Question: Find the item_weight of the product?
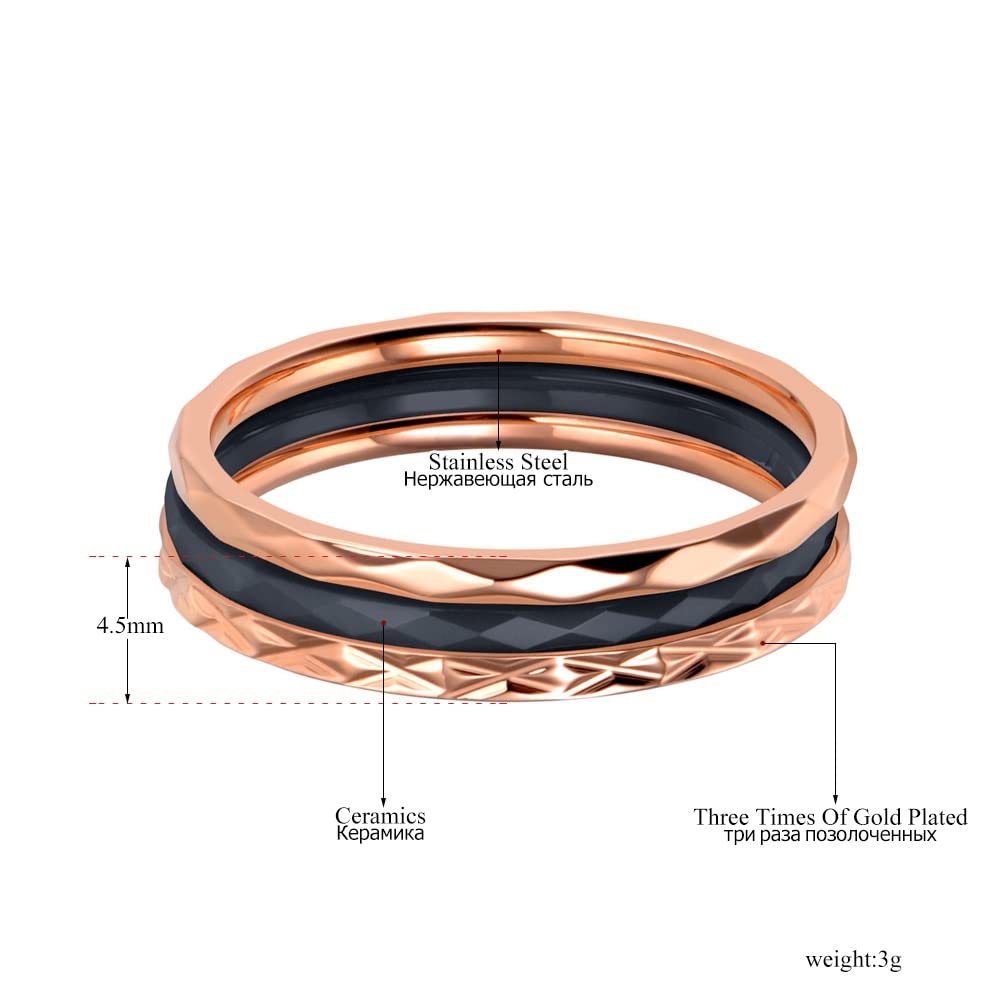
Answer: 3.0 gram